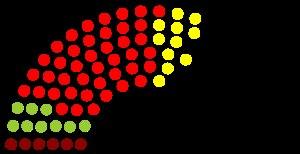
Cette liste présente les 110 membres de la 17ᵉ législature du Landtag de Hesse au moment de leur élection le 27 janvier 2008 lors des élections régionales de 2008 en Hesse. Elle présente les élus du land et précise si l'élu a été élu dans le cadre d'une des 55 circonscriptions de manière directe, ou par le scrutin proportionnel de Hare.